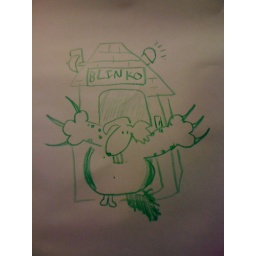
If my market research is correct, &amp;quot;Blinko&amp;quot; is what every three-and-a-half-year-old girl looks for in a toy and/or best friend.